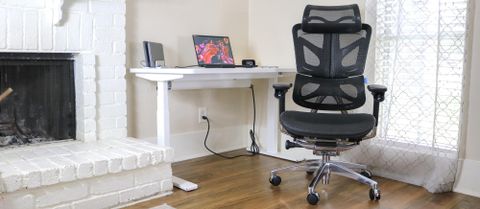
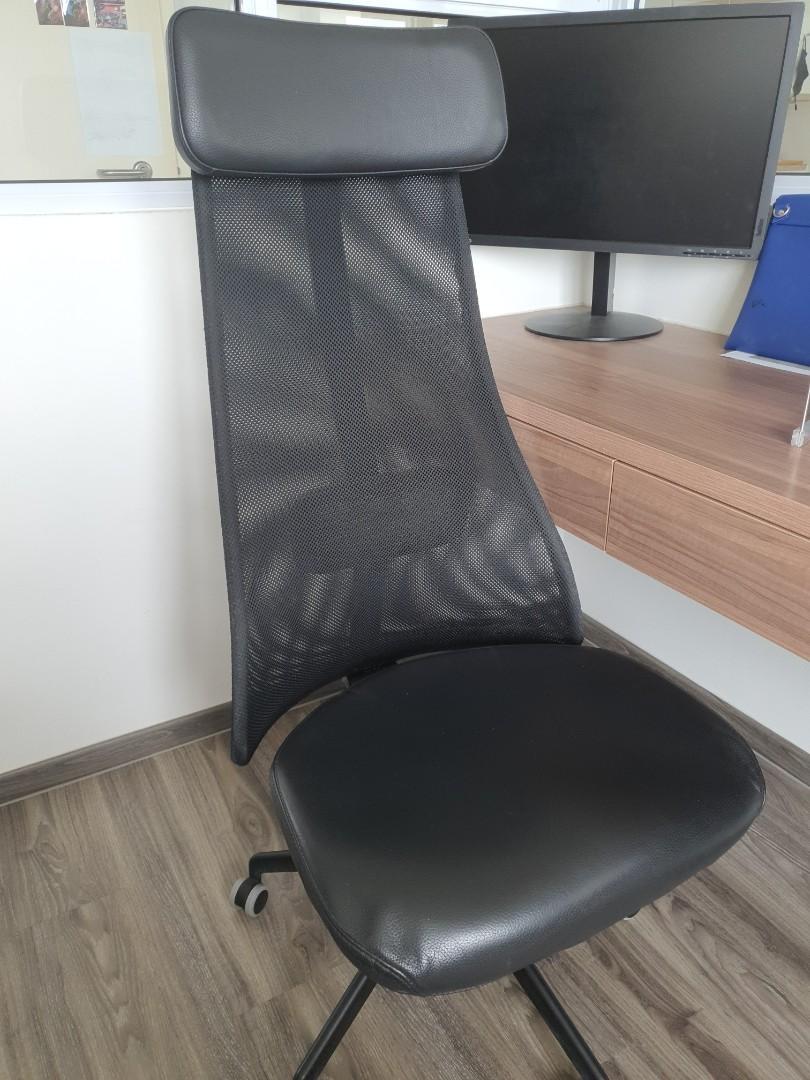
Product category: items_chair
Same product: no